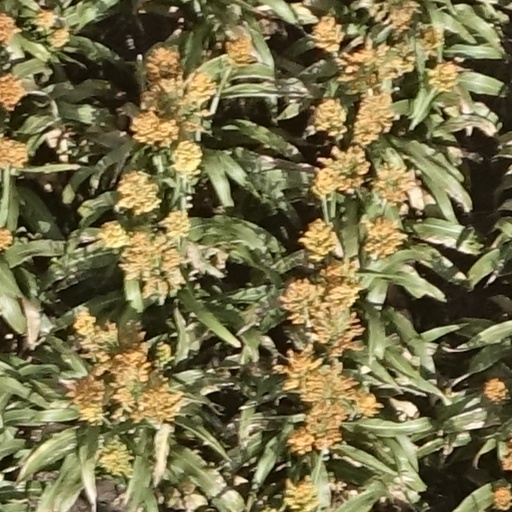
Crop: sorghum